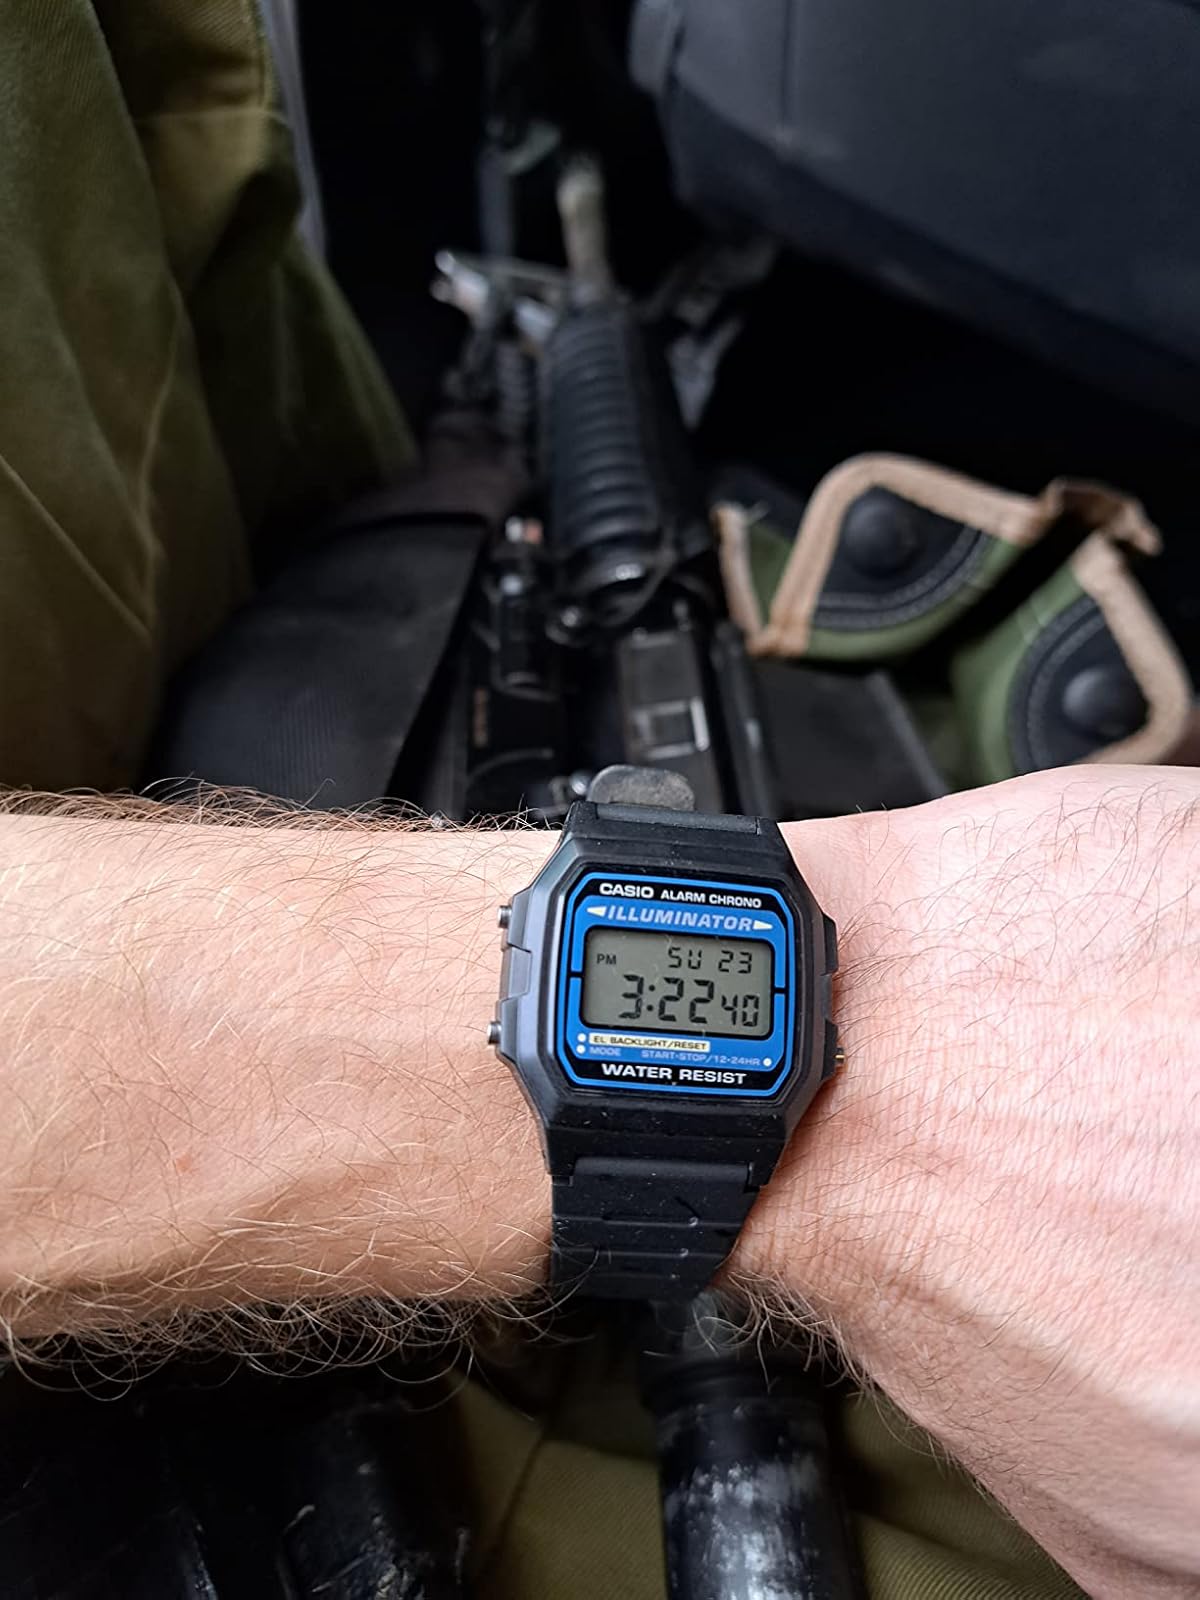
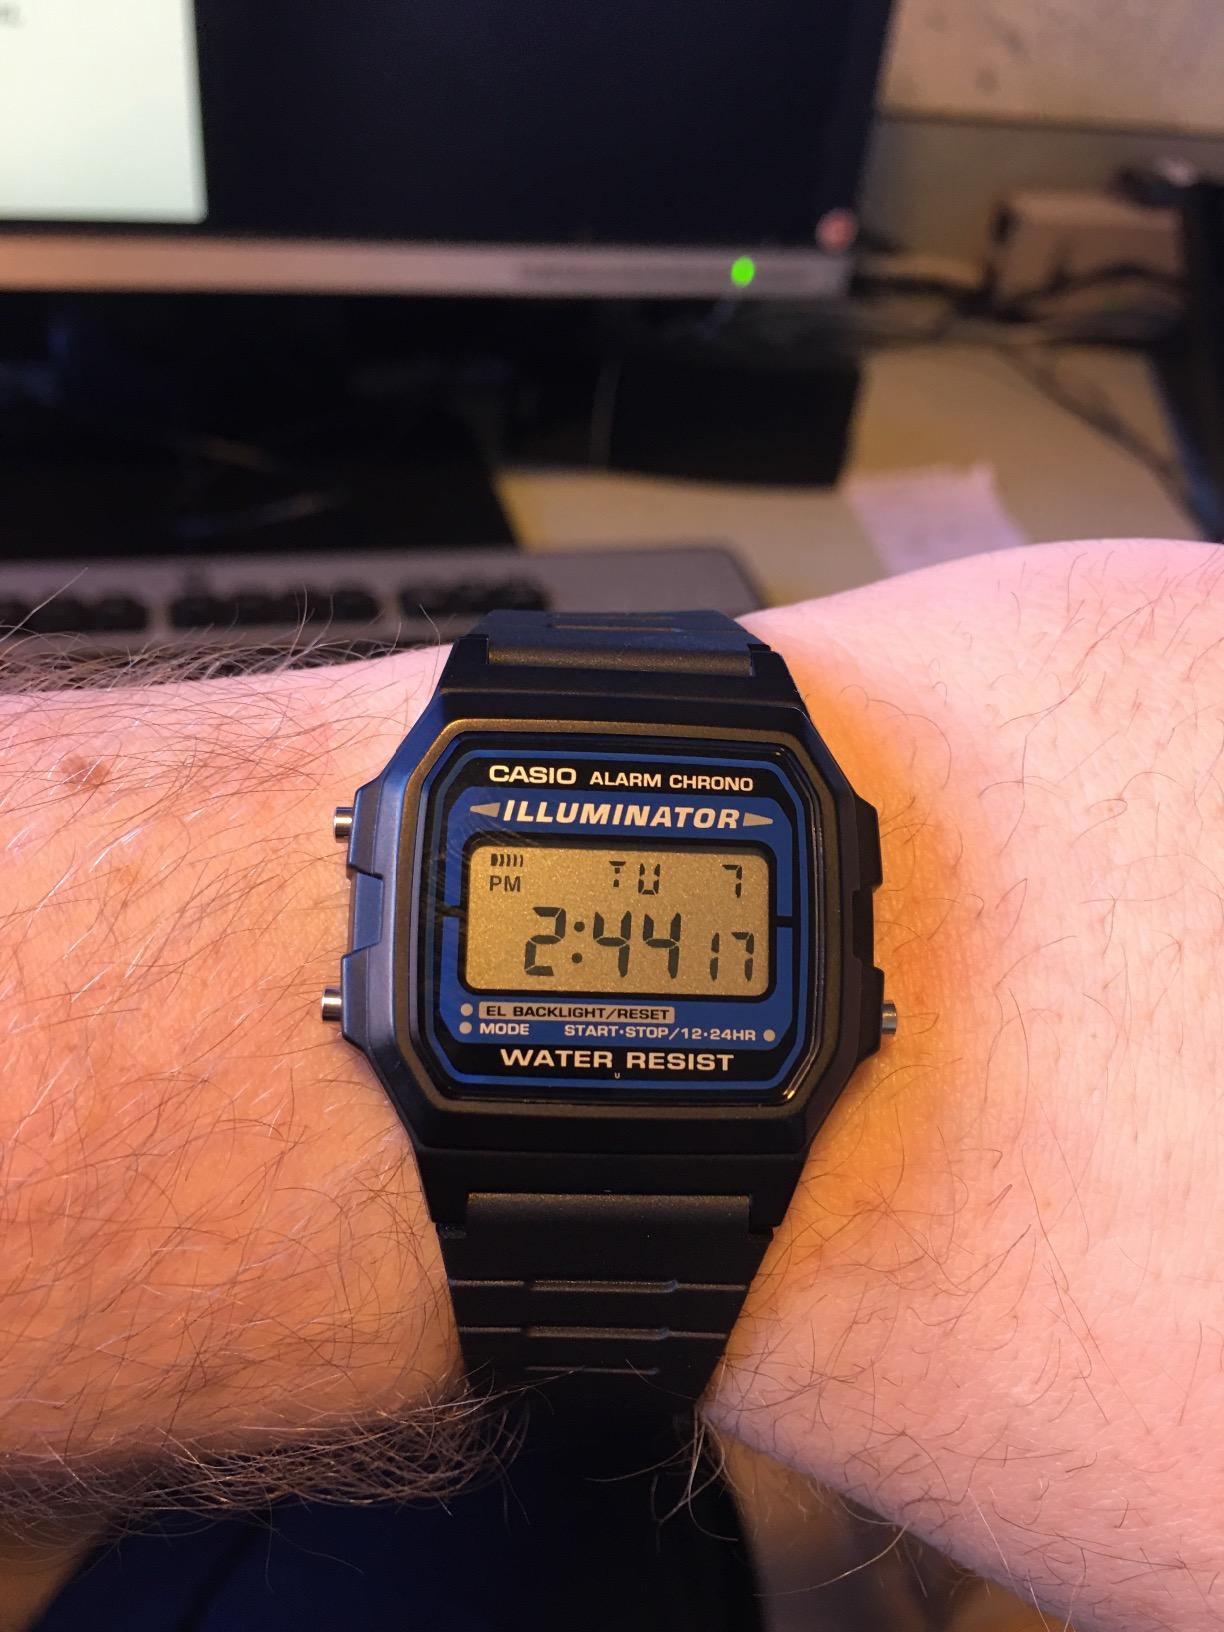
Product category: accessories_watch
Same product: yes